Chevrolet Equinox

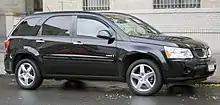
2008 Pontiac Torrent GXP

For the 2008 and 2009 model years, GM offered different versions of the Equinox and Torrent; called Sport and GXP, respectively. Featuring a 3.6-liter "LY7" DOHC V6 engine and a 6-speed automatic transmission (with Manual Tap Up/Down shifting capability). This larger and more powerful ( or 40% increase) engine allowed acceleration from in under seven seconds.